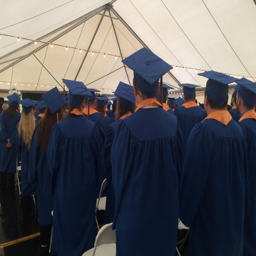
variety stores business held a graduation ceremony to recognize the first group of graduates that will serve stores in the region .